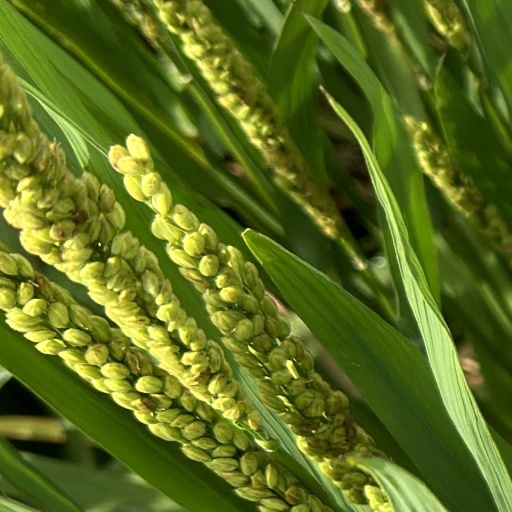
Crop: rice